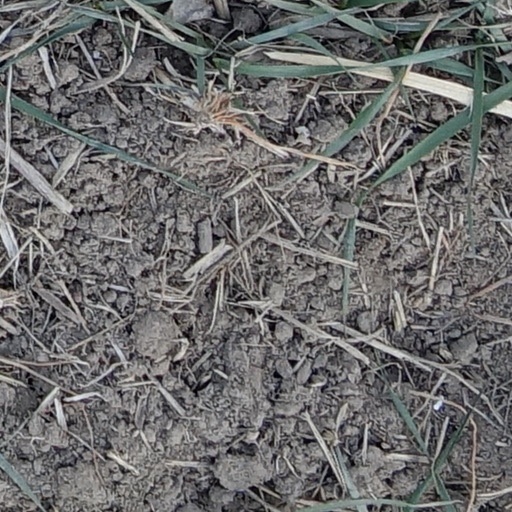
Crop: wheat